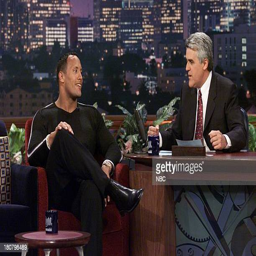
actor during an interview with comedian